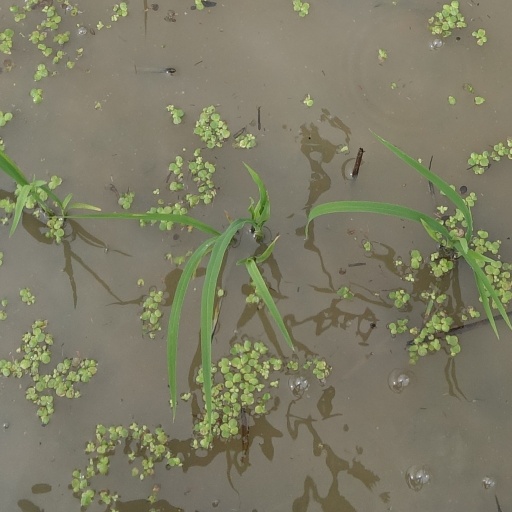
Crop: rice